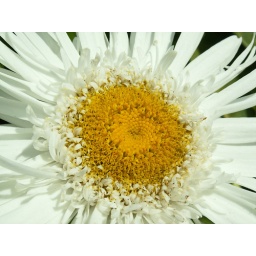
The daisy is one of many white flowers in a 'white' flower bed.